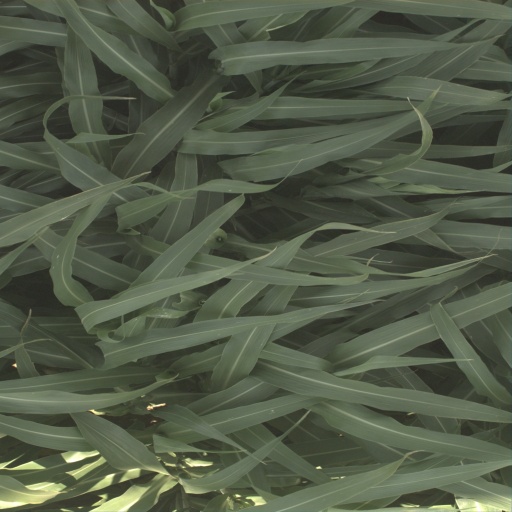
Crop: sorghum